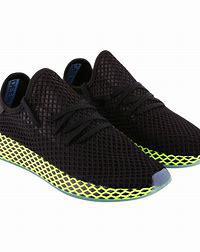
Brand: Adidas
Model: Deerupt